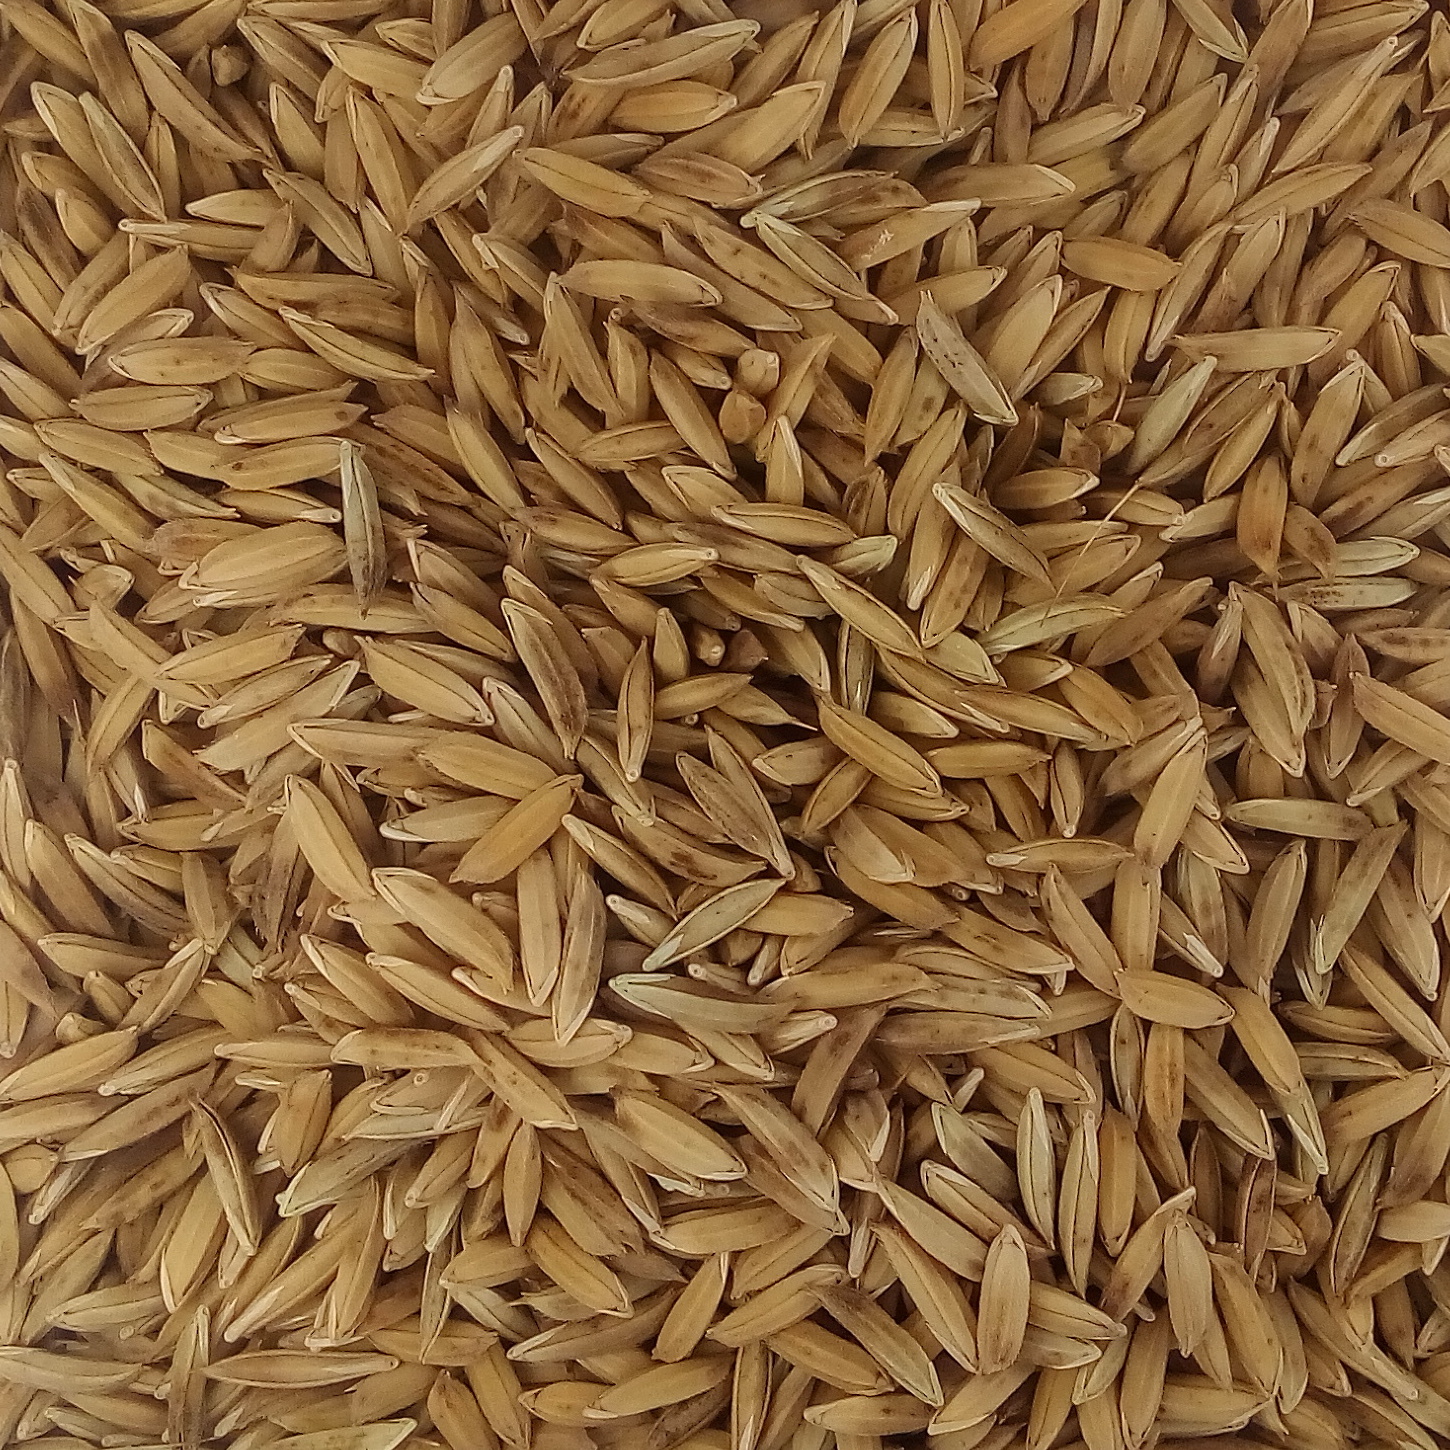
Rice seed variety: BAS_370